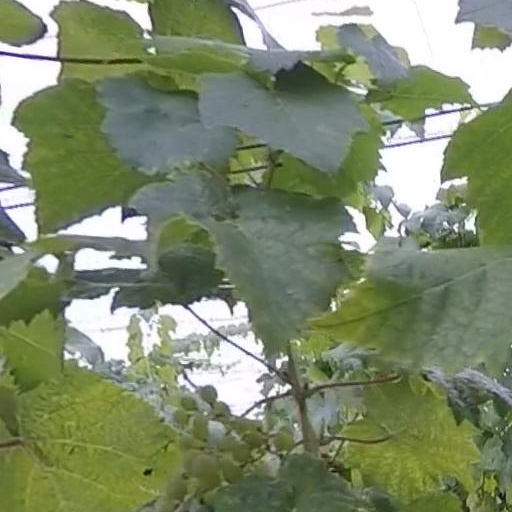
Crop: grape